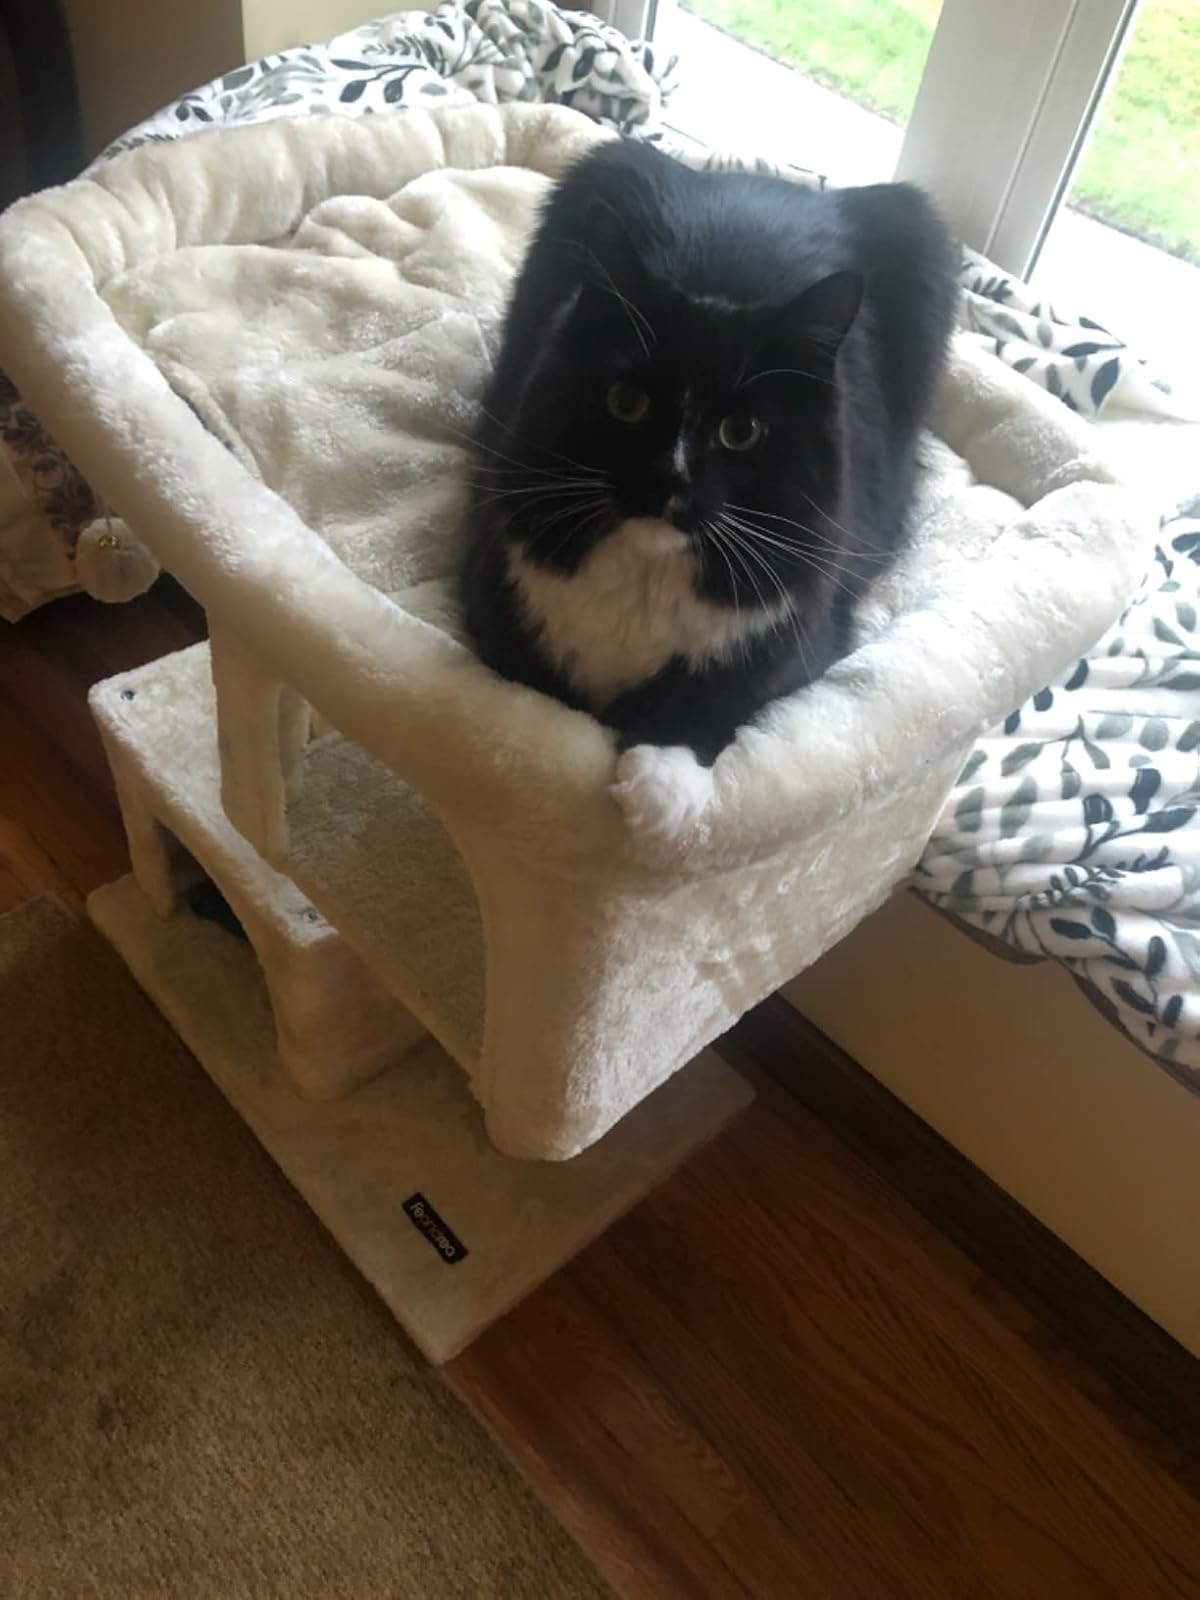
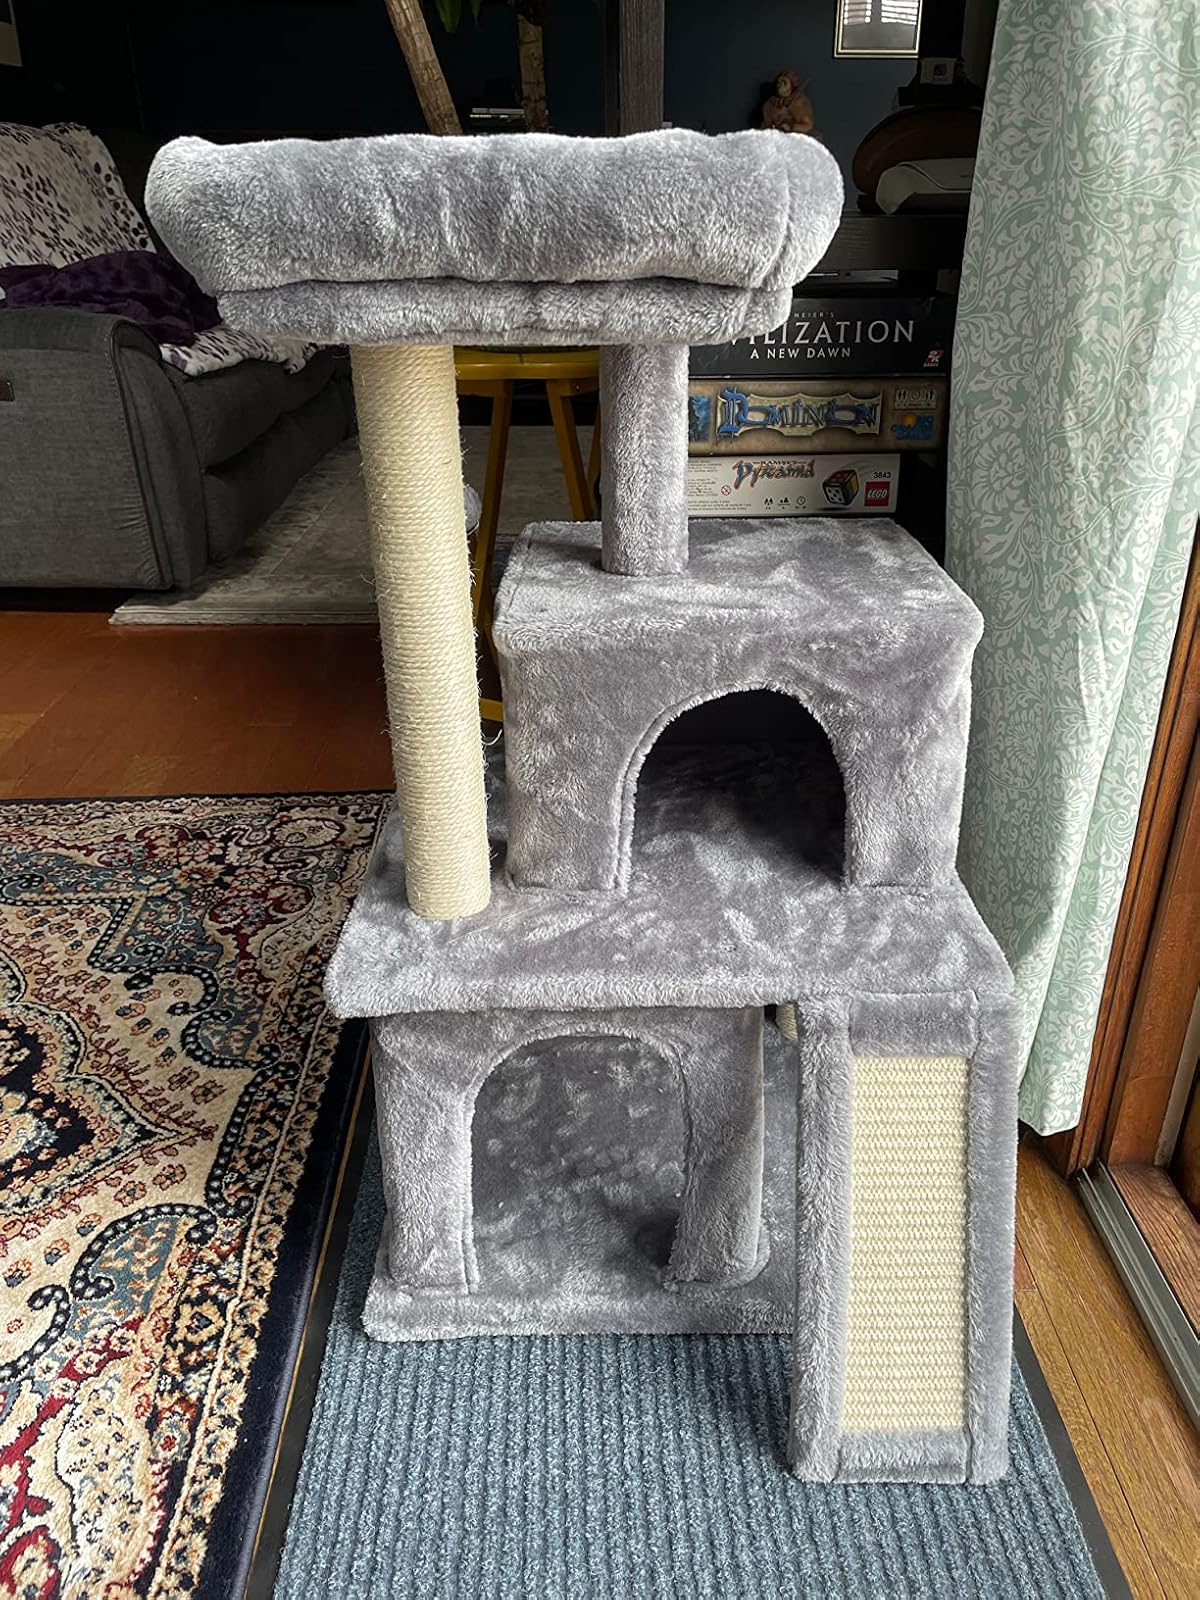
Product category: items_cat tree
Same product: no